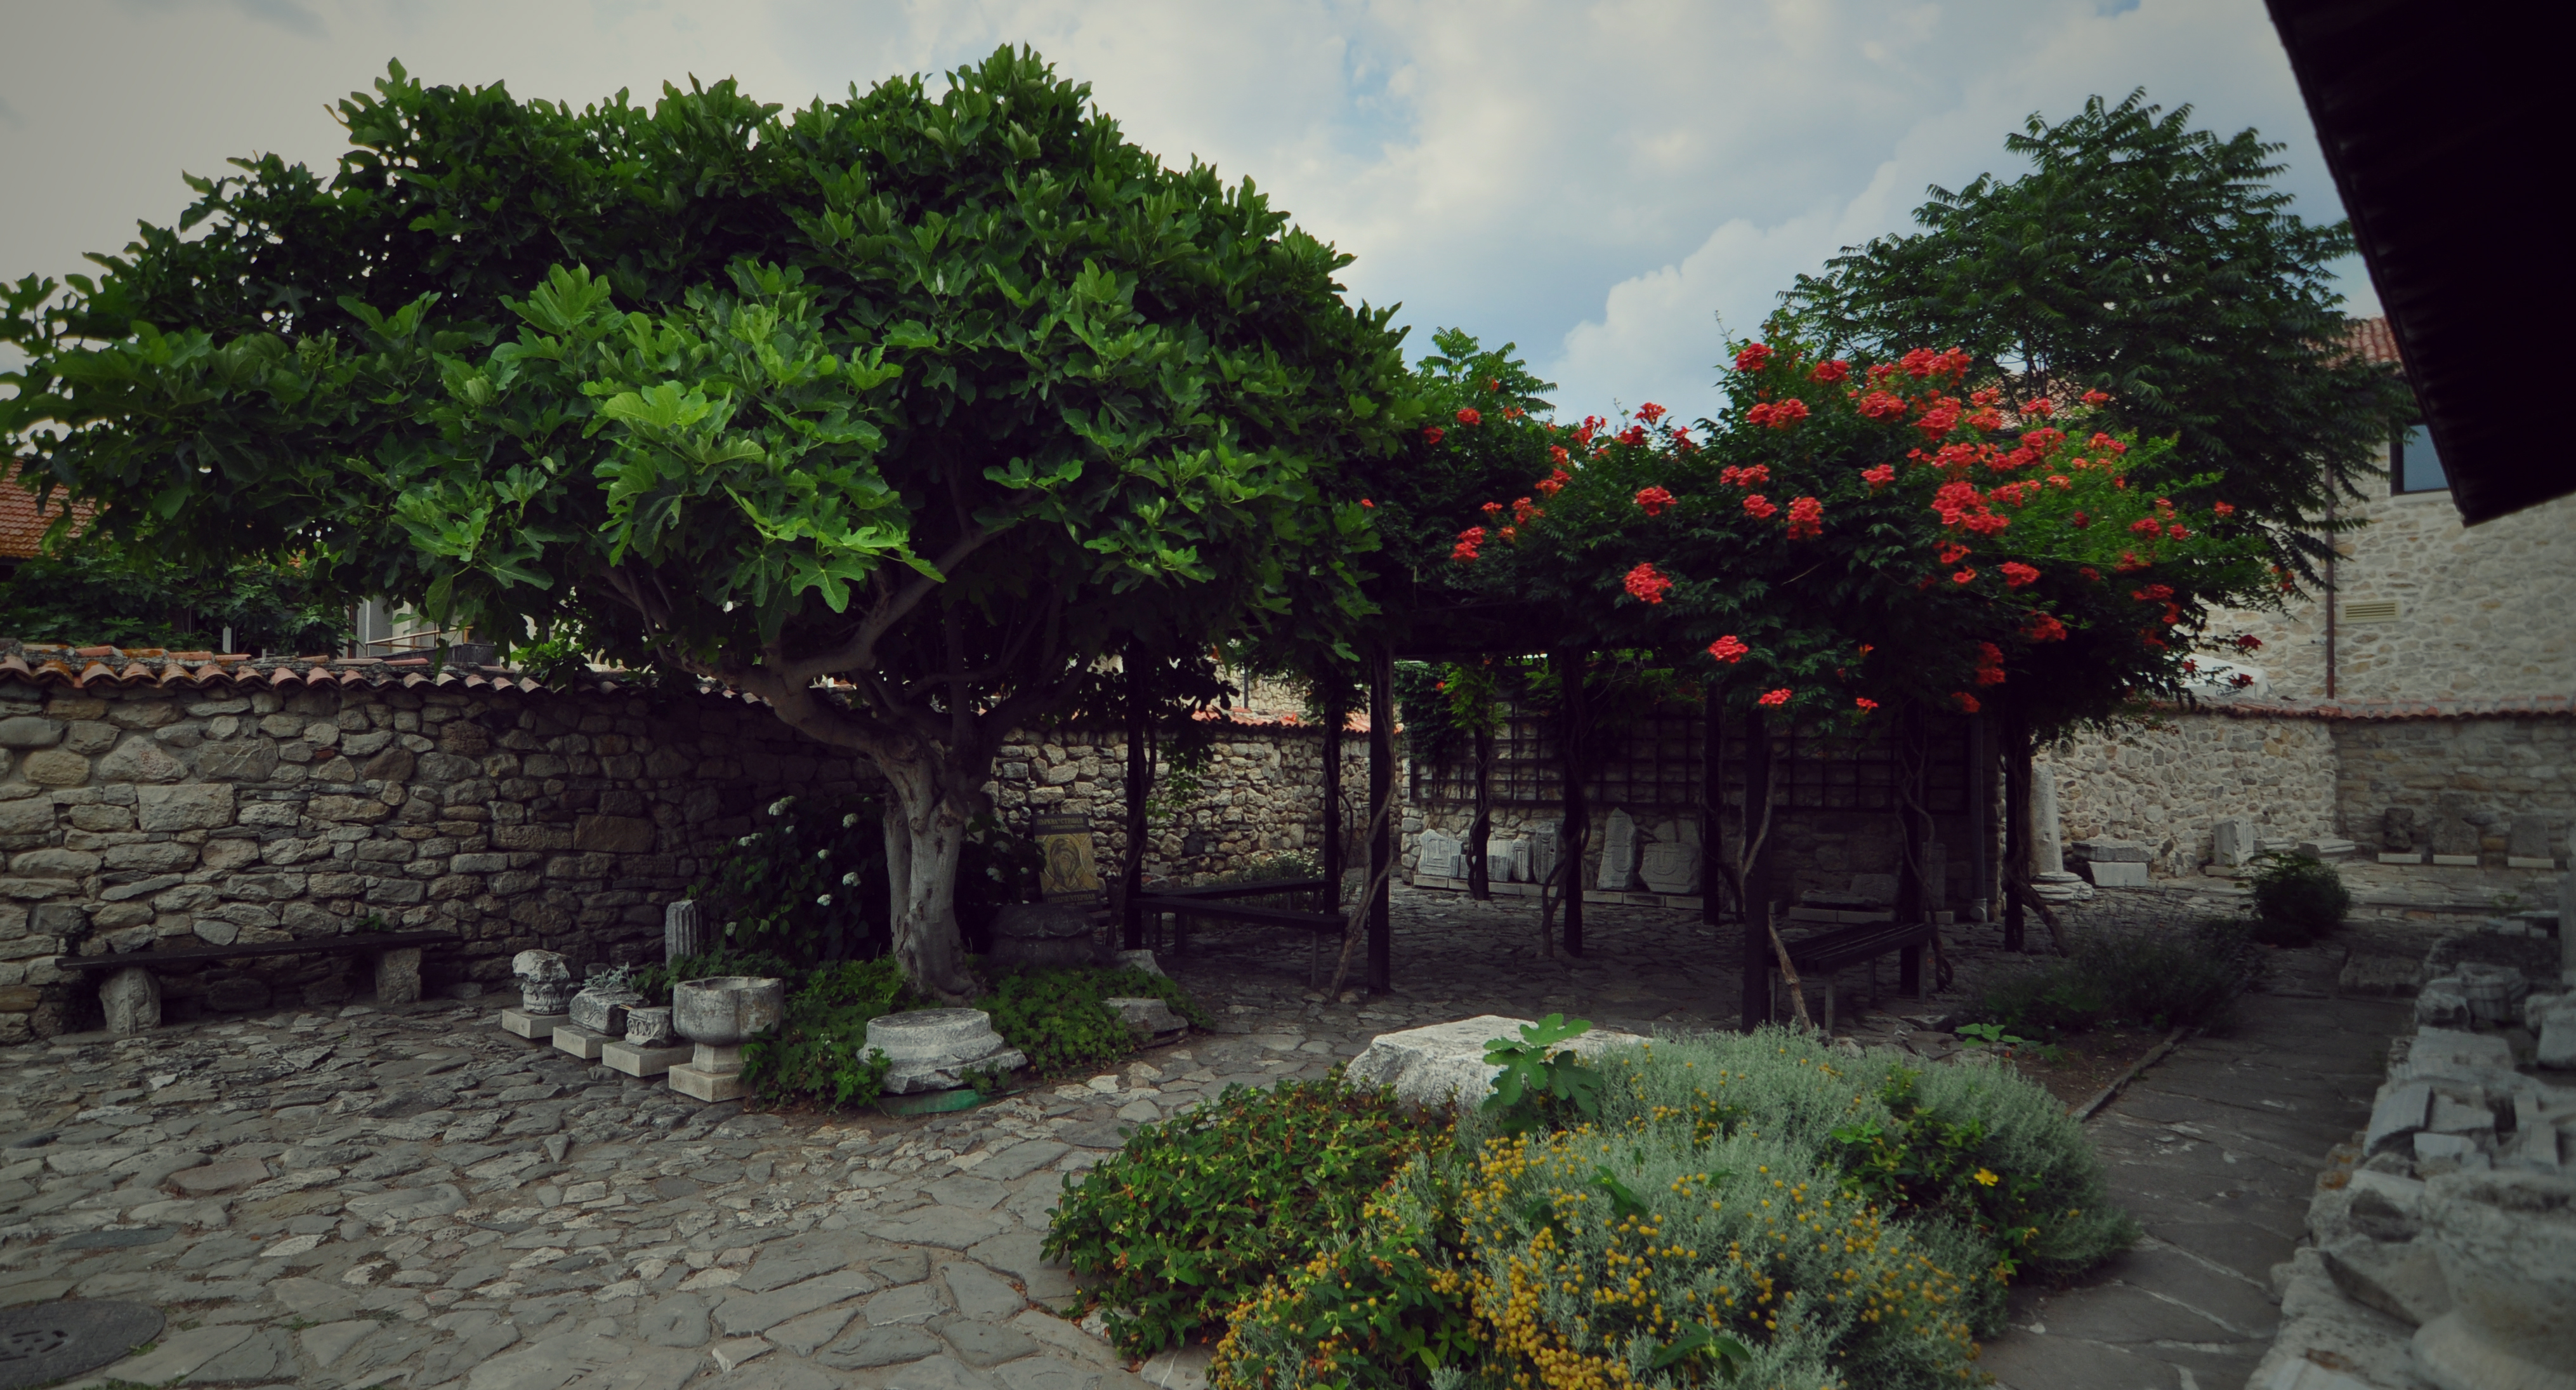
sea, coast, tree, architecture, wood, villa, flower, stone, village, europe, museum, cottage, backyard, property, church, exterior, black, garden, fig, flowers, cool image, courtyard, shrub, europa, history, christianity, orthodox, nave, unesco, eastern, basilica, estate, yard, worldheritage, bulgaria, burgas, hacienda, byzantine, biserica, arhitectura, orthodoxy, ortodoxa, byzantium, nesebar, bulgarian, nessebar, mesembria, muzeu, nesebur, curte, svetistefan, churchofststephen, threenave, pergola, gradina, lapidarium, smochin